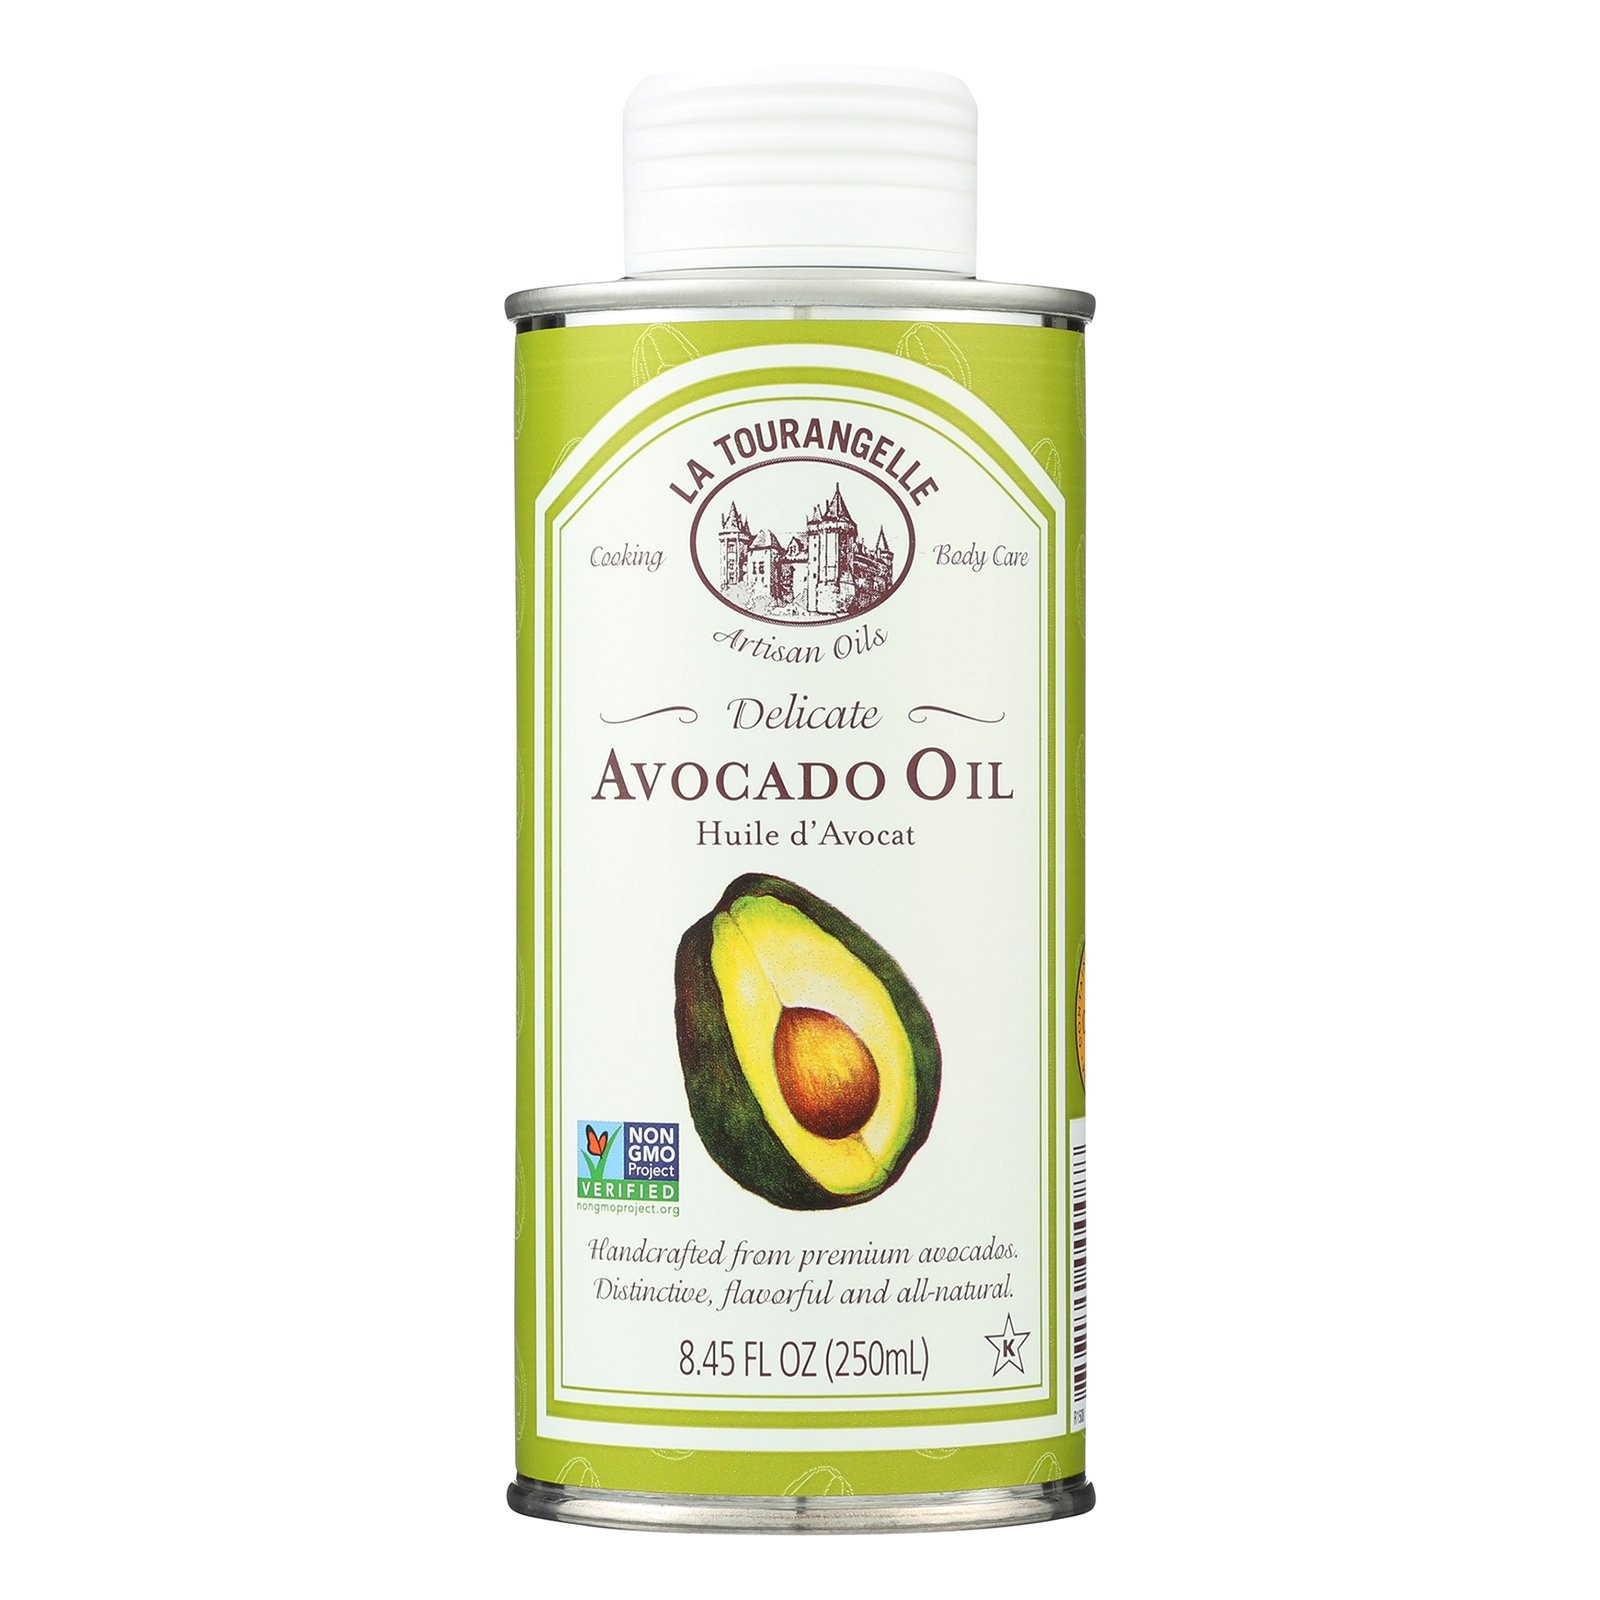
Item Name: La Tourangelle Oil Avocado
Bullet Point: Avocado Oil Cake|Tomato Tart with Herb Aioli|Avocado Oil Pommes Anna|Clay Face Mask|Avocado OilSugar Scrub|Benefits of Avocado Oil|6 Benefits of Virgin Avocado Oil|18 Uses for Avocado Oil Outside the Kitchen|6 Best Oils for the Keto Diet|8 Best Oils for Hair Health|Best Oils for Skin Health|Recipe Ideas For Your Next Picnic
Value: 8.45
Unit: Fl Oz

Price: 84.99